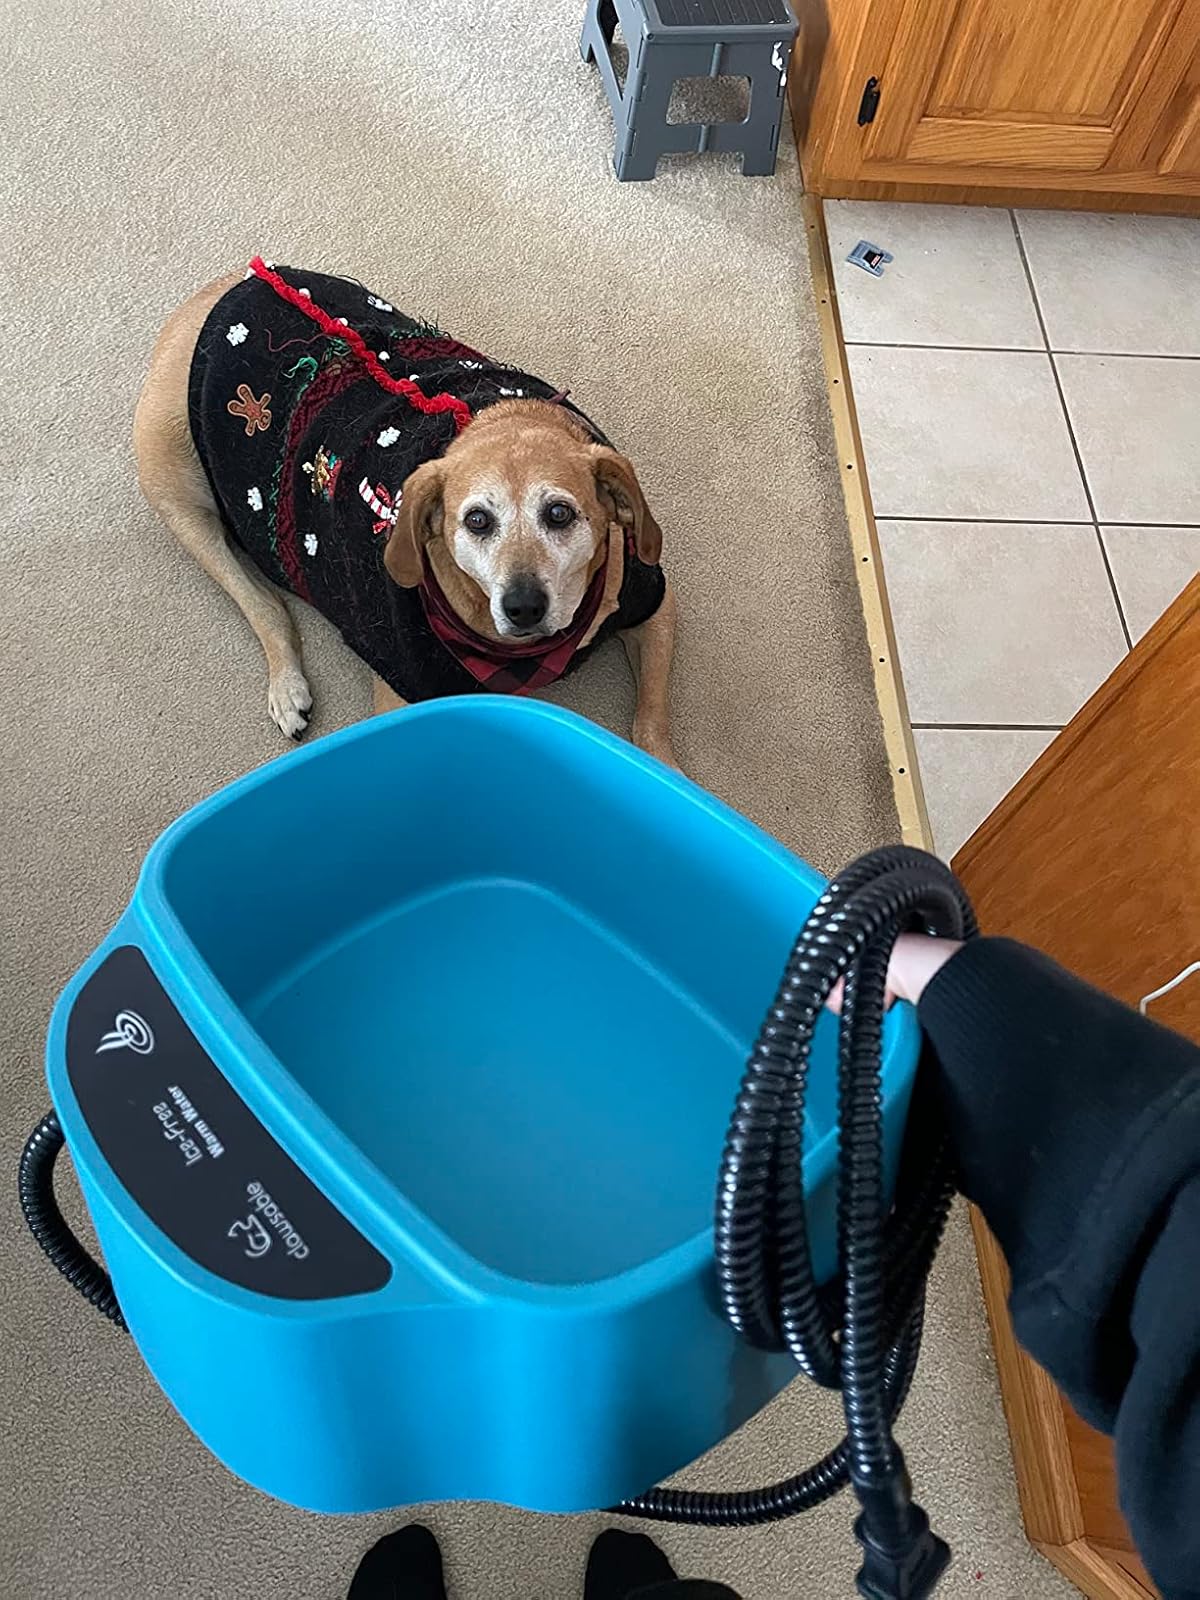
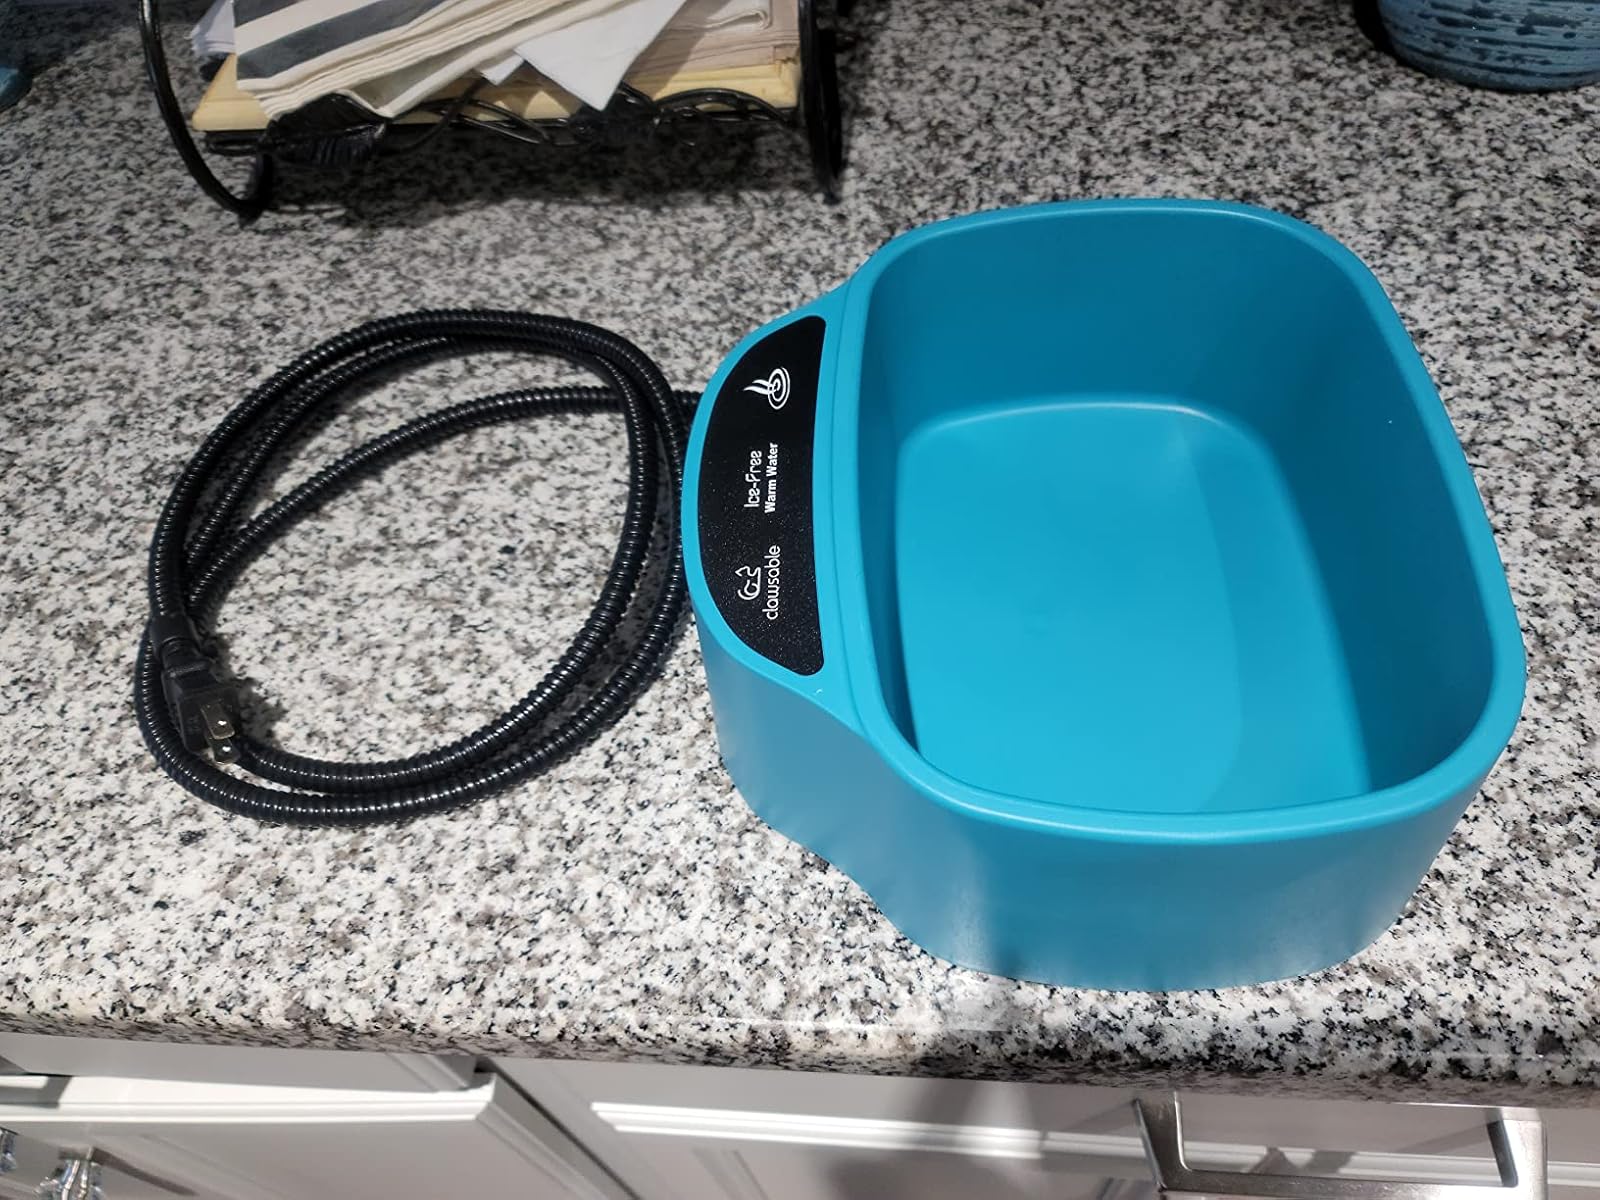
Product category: items_bowl
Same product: yes